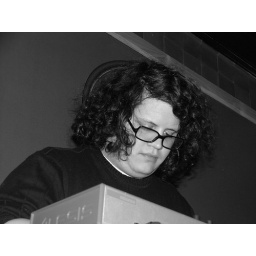
the green chair 12/30/06 @ i brewed it my way. photo by ted baird.